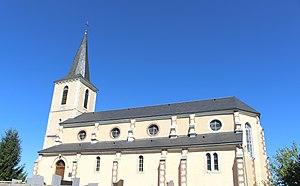
Église de l’Assomption de Bernadets-Dessus (Hautes-Pyrénées)
La liste des églises des Hautes-Pyrénées recense de manière exhaustive les églises situées dans le département français des Hautes-Pyrénées.
Bernadets-Dessus est une commune française située dans le département des Hautes-Pyrénées, en région Occitanie.